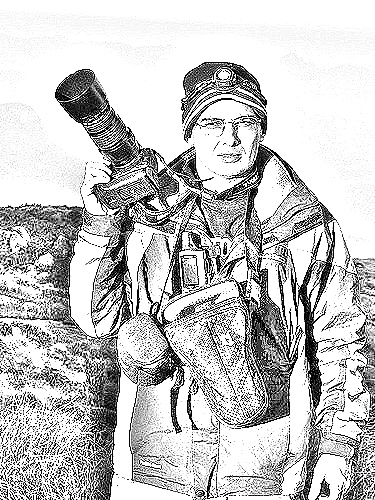
Portrait style: Sketch Portrait